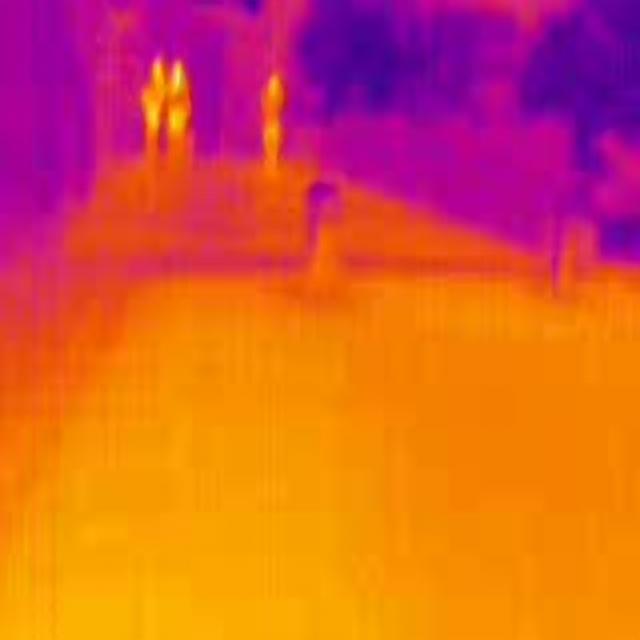
Detected objects:
label: person
label: person
label: person